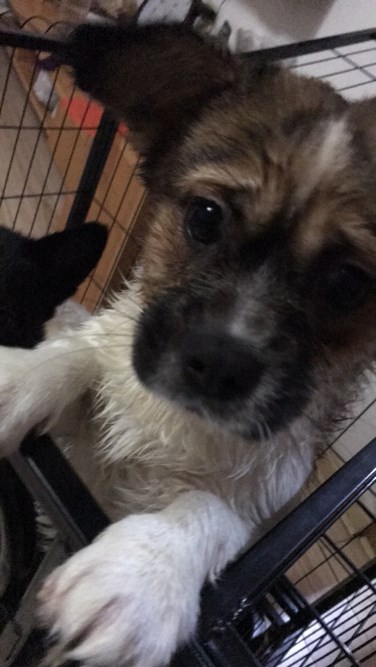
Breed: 3336-n000121-chinese_rural_dog